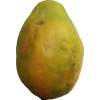
Label: papaya